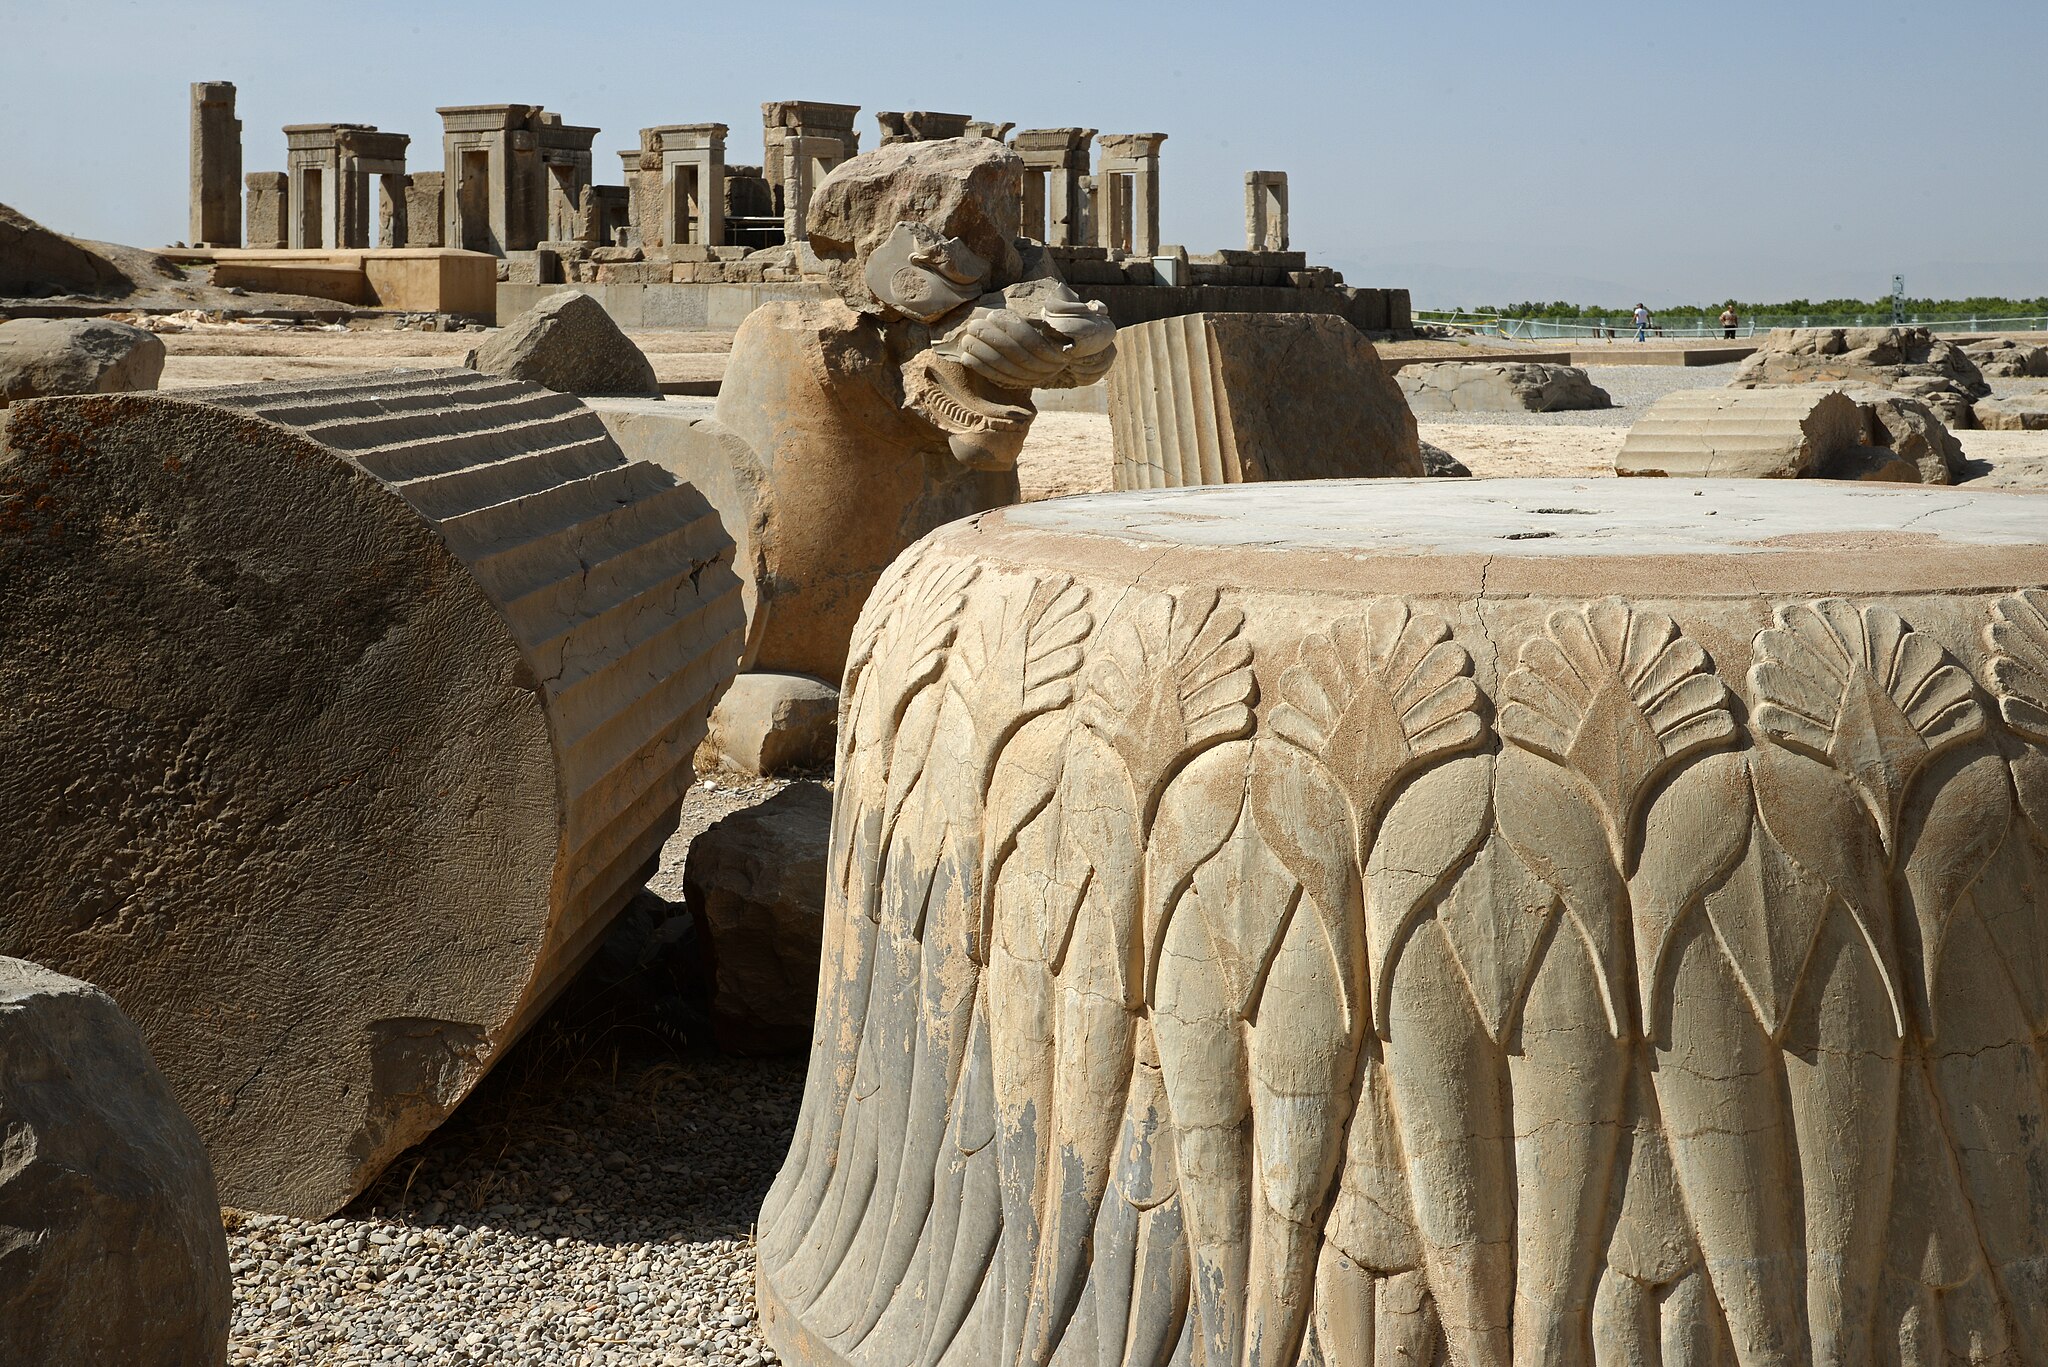
Title: Irnp061-Persepolis
Description: Iran in 2018 (photographed by Wojciech Kocot)
Date: 12 January 2018
Categories: Uploaded with pattypan, Self-published work, 2017 in Persepolis, Details of Apadana of Persepolis, Remote views of Tachara, Persepolis in 2017 (photographed by Wojciech Kocot)